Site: brandenburg
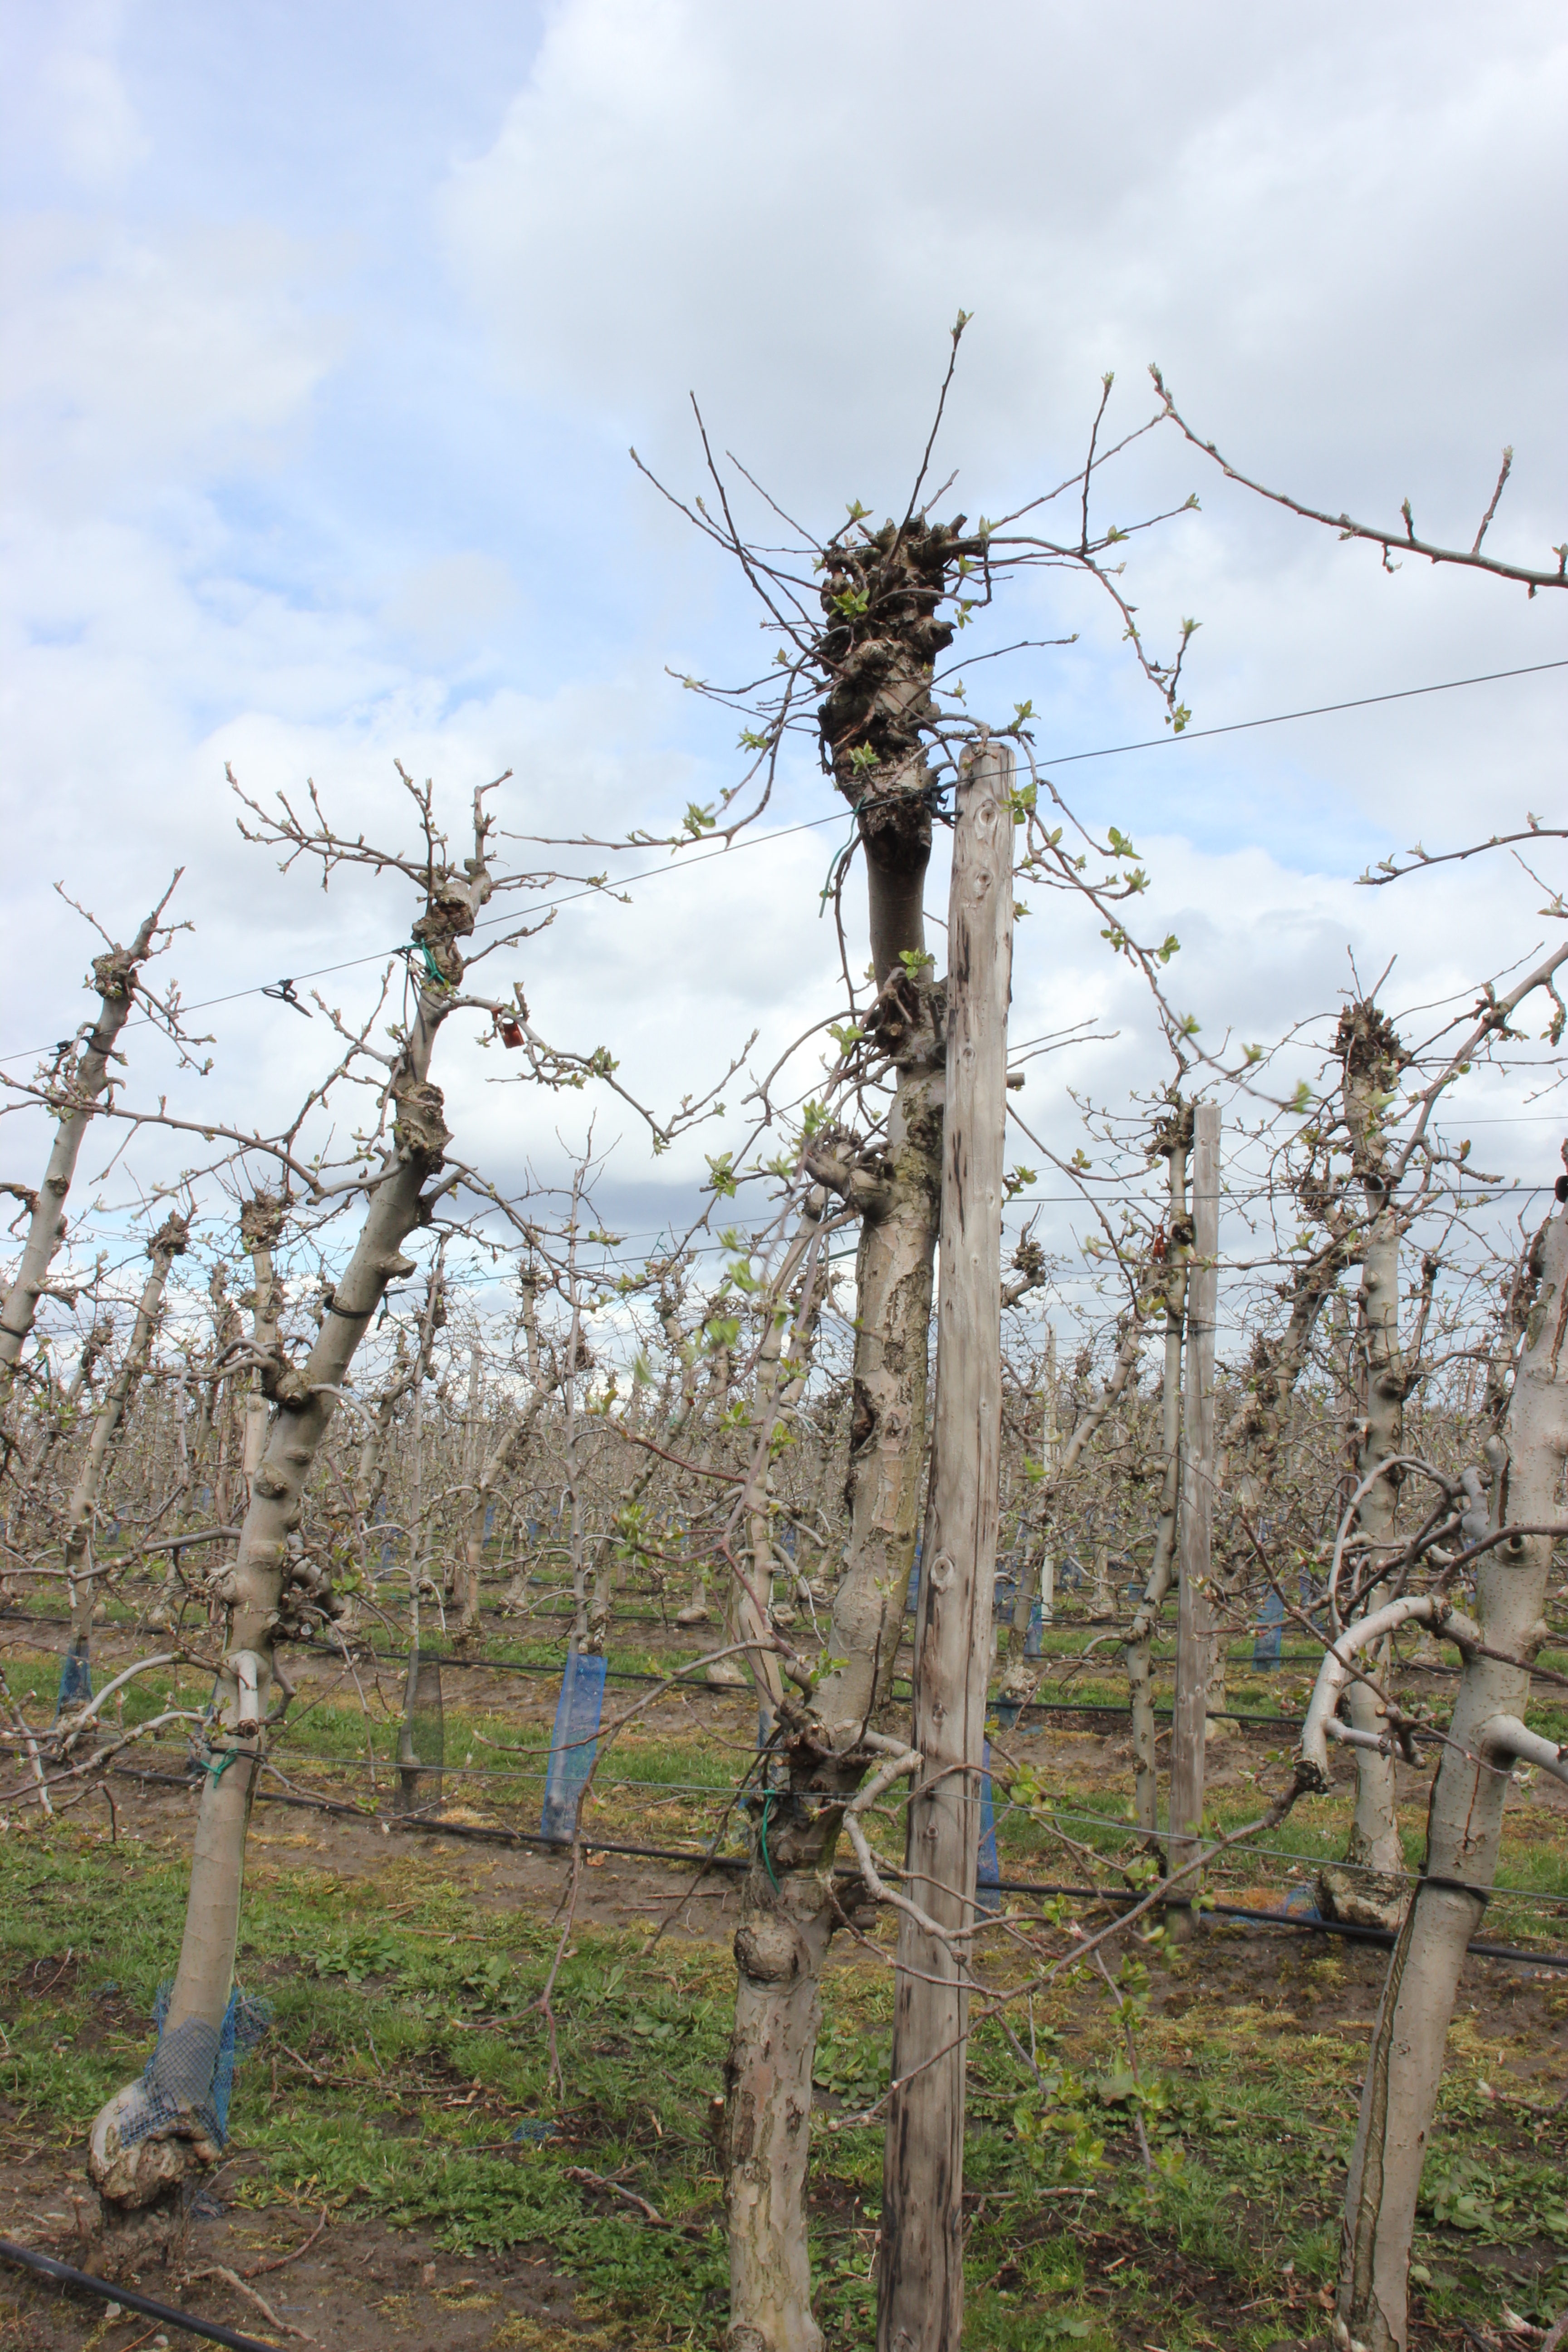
Growth stage (BBCH 55): Inflorescence emergence